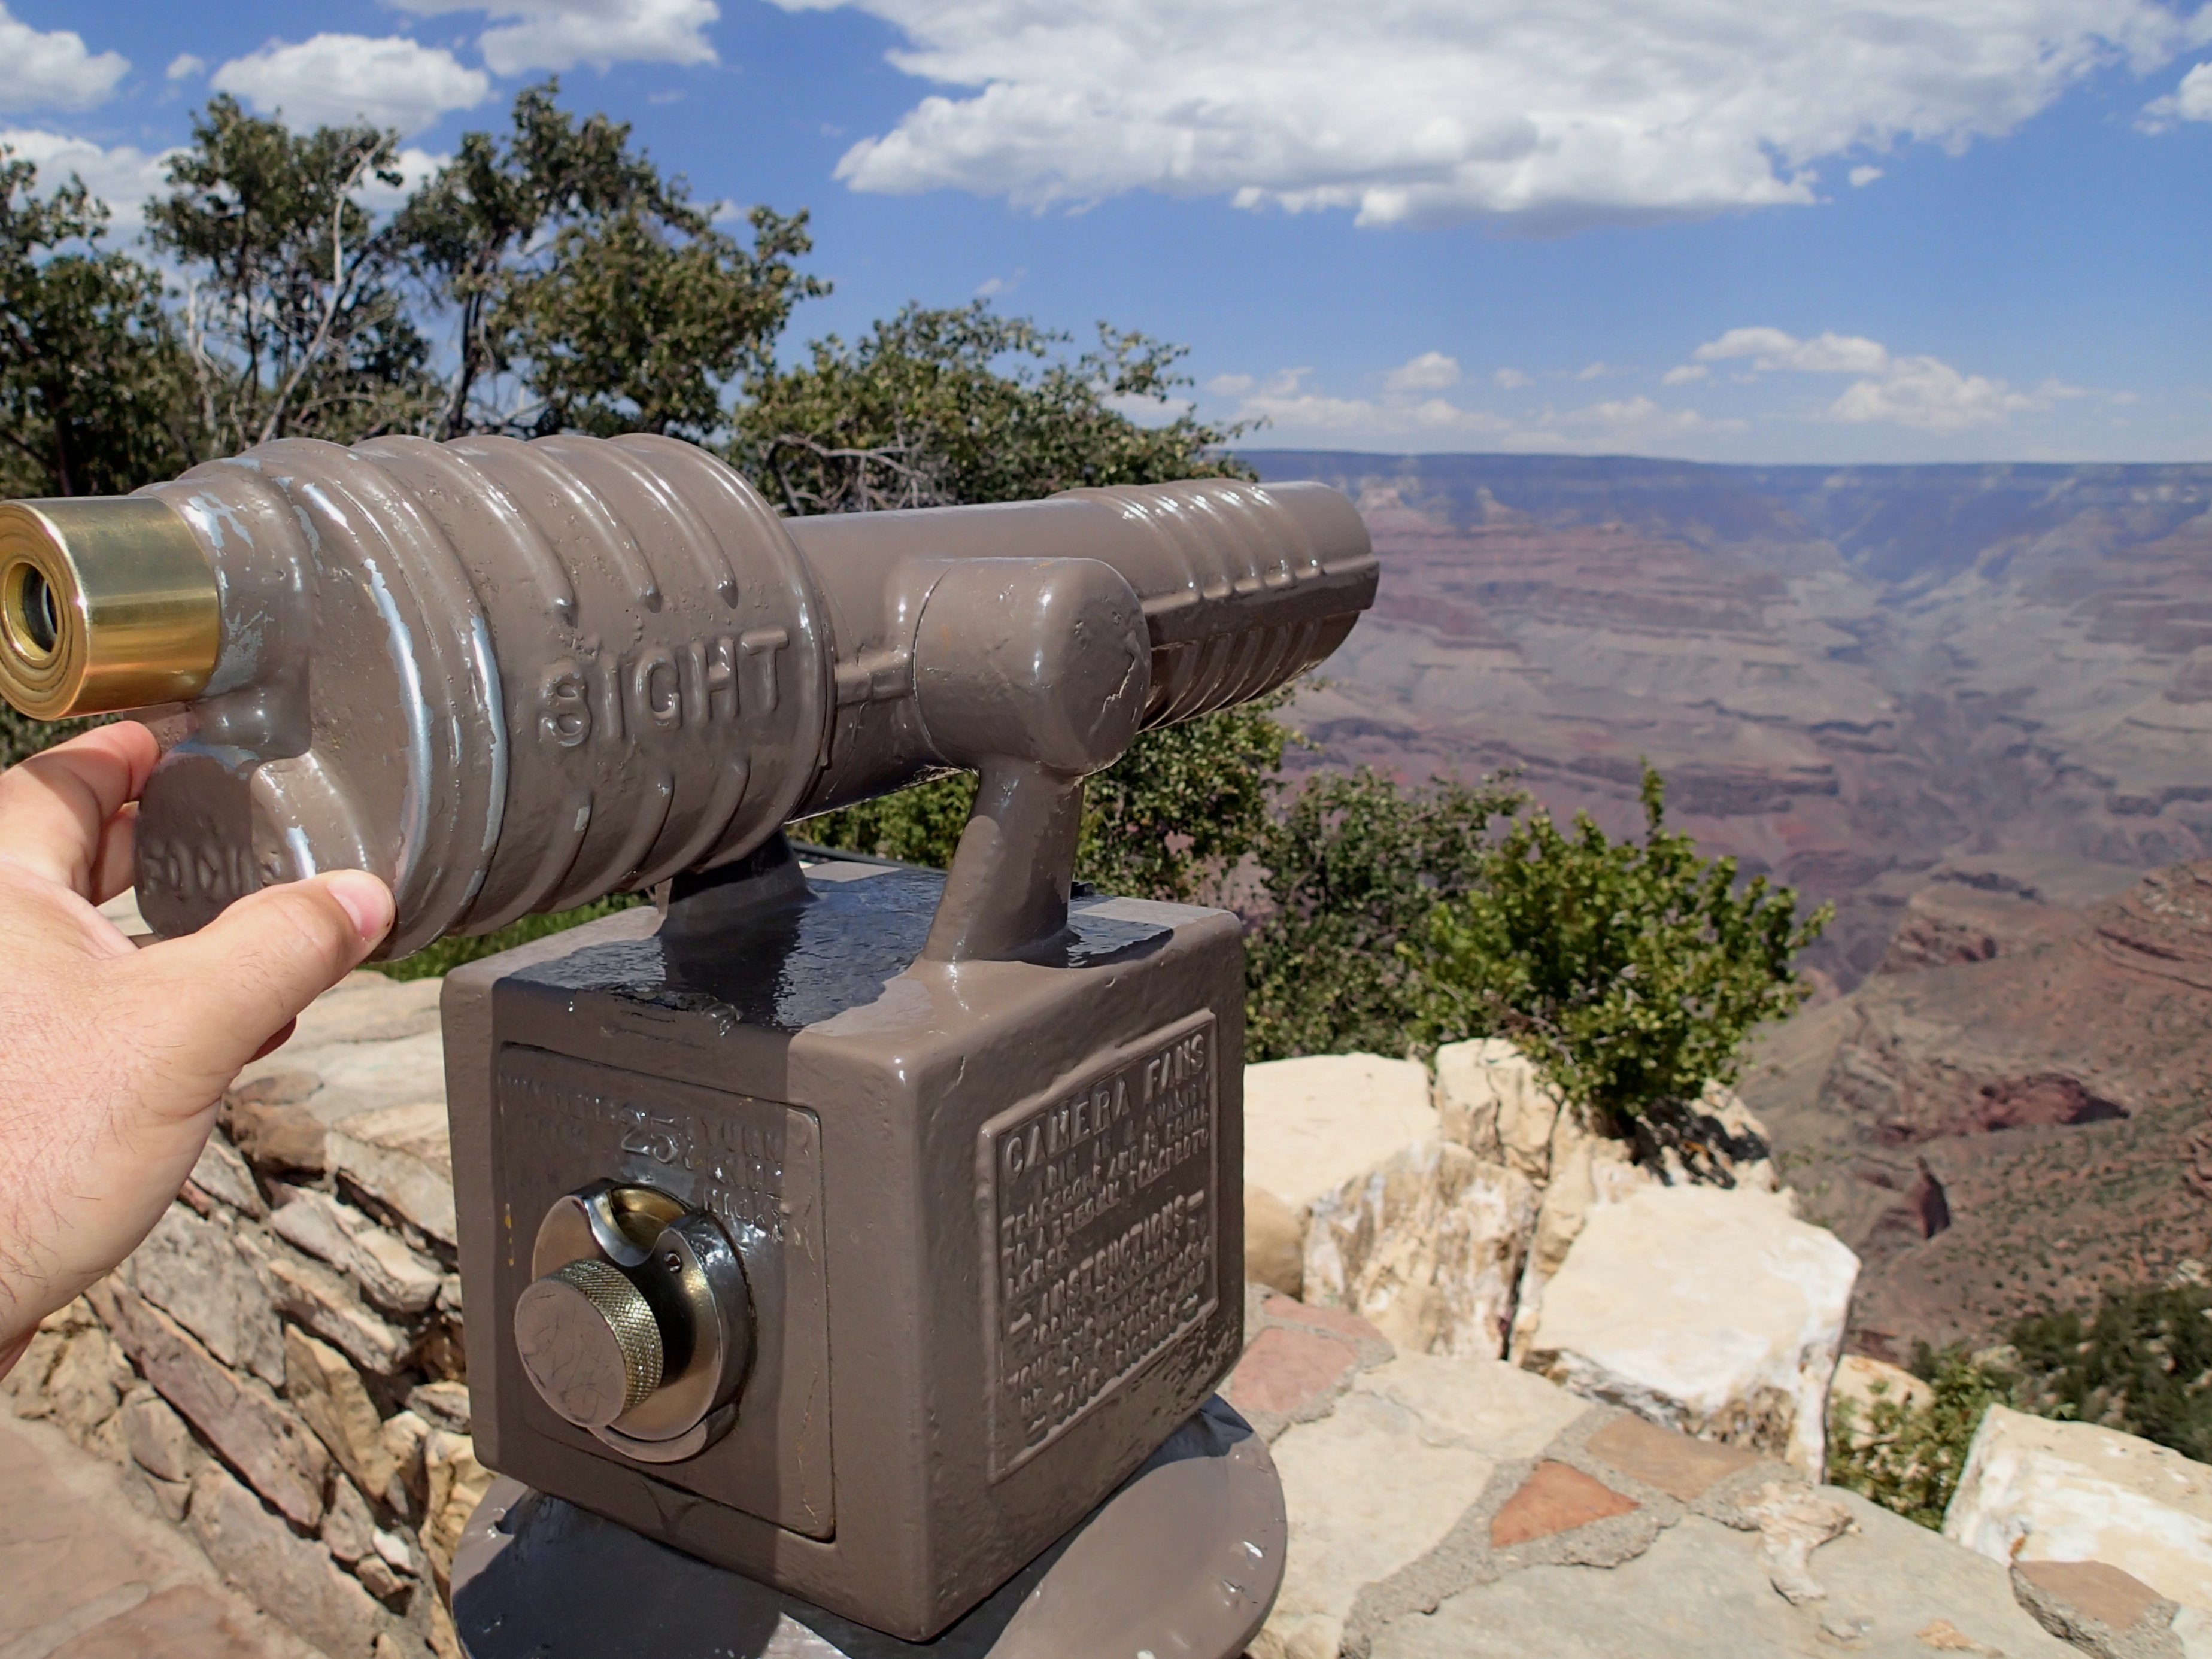
military, cannon, grandcanyon